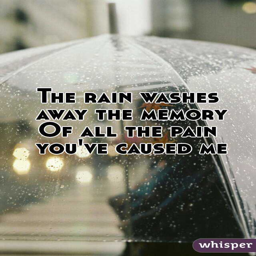
the rain washes away the memory of all the pain you 've caused me